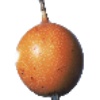
Label: Granadilla 1